Le Morte d'Arthur

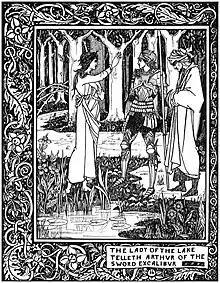

Arthur is born to the High King of Britain (Malory's "England") Uther Pendragon and his new wife Igraine, and then taken by the wizard Merlin to be secretly fostered by Arthur's uncle Ector in the country in turmoil after the death of Uther. Years later, the now teenage Arthur suddenly becomes the ruler of the leaderless Britain when he removes the fated sword from the stone in the contest set up by Merlin, which proves his birthright that he himself had not been aware of. The newly crowned King Arthur and his followers including King Ban and King Bors go on to fight against rivals and rebels, ultimately winning the war in the great Battle of Bedegraine. Arthur prevails due to his military prowess and the prophetic and magical counsel of Merlin (later eliminated and replaced by the sorceress Nimue), further helped by the sword Excalibur that Arthur received from a Lady of the Lake. With the help of reconciled rebels, Arthur also crushes a foreign invasion in the Battle of Clarence. With his throne secure, Arthur marries the also young Princess Guinevere and inherits the Round Table from her father, King Leodegrance. He then gathers his chief knights, including some of his former enemies who now joined him, at his capital Camelot and establishes the Round Table fellowship as all swear to the Pentecostal Oath (Malory's invention) as a guide for knightly conduct.